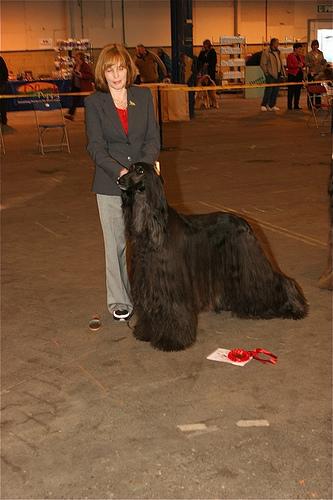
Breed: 222-n000013-Afghan_hound